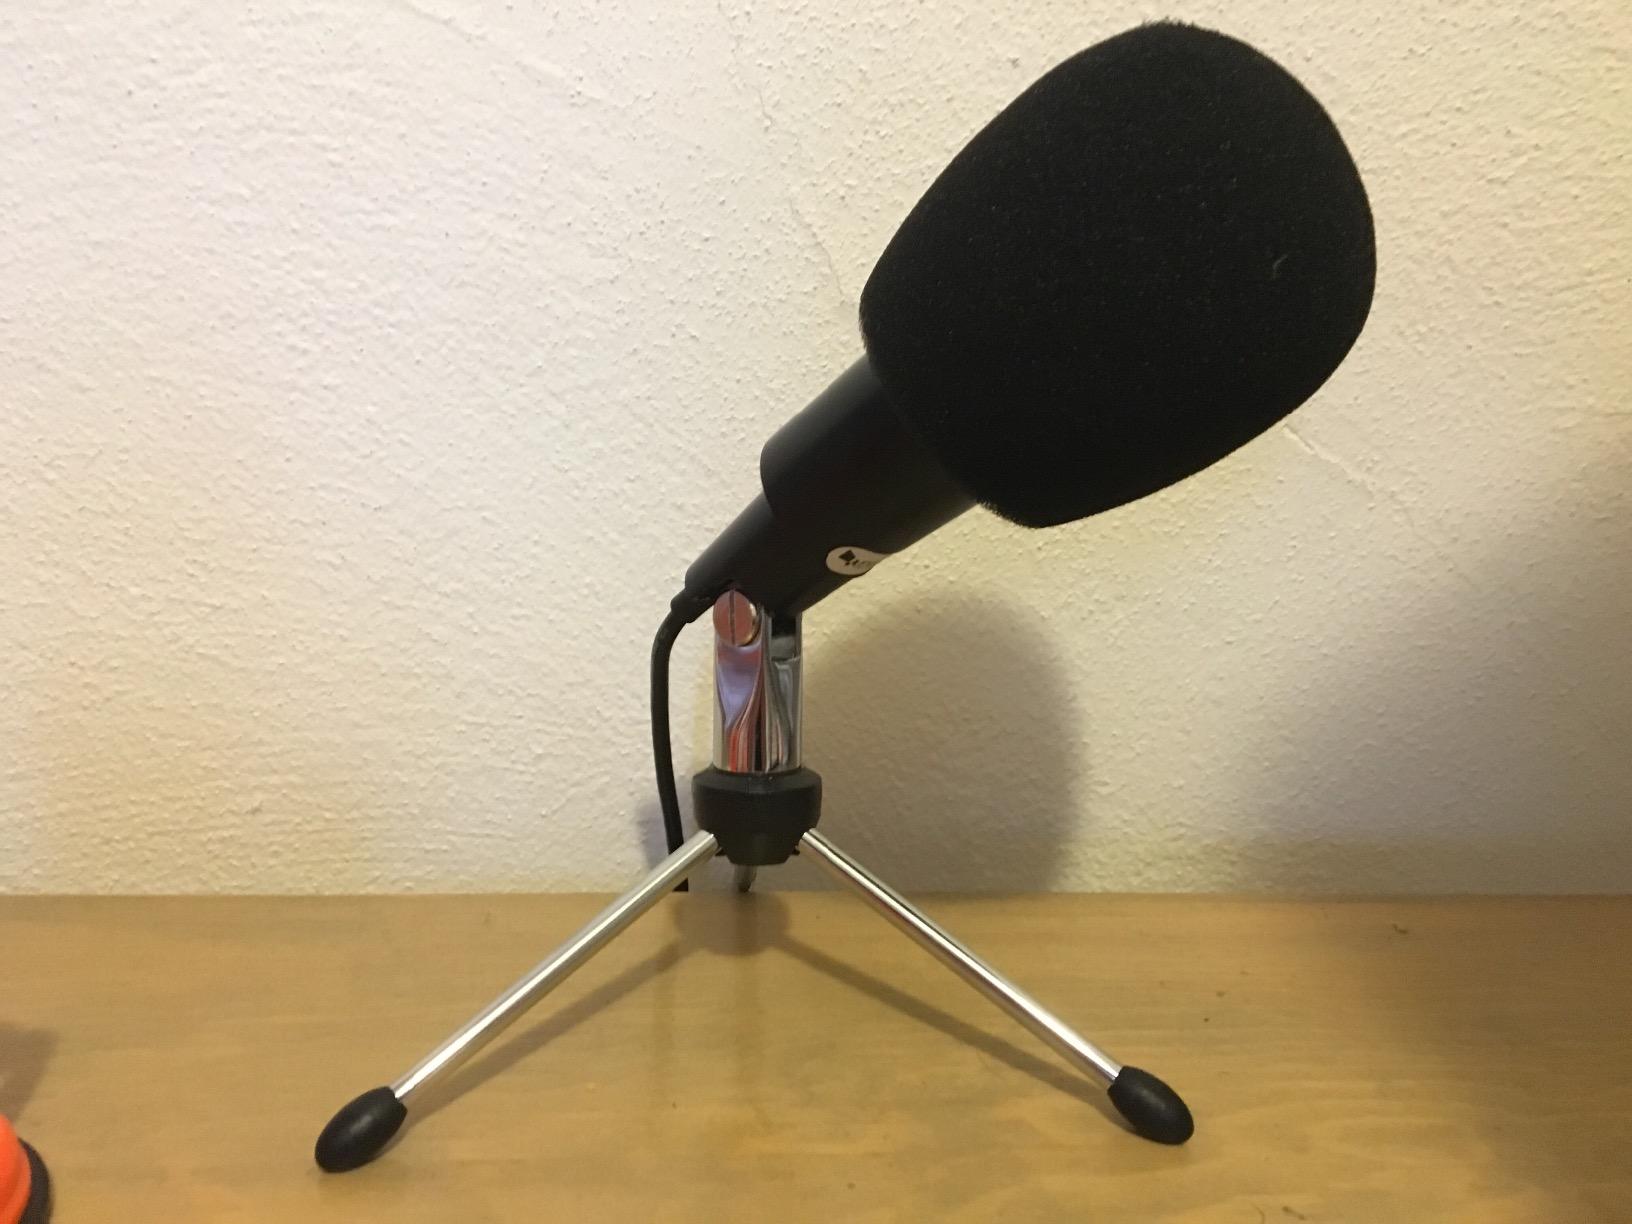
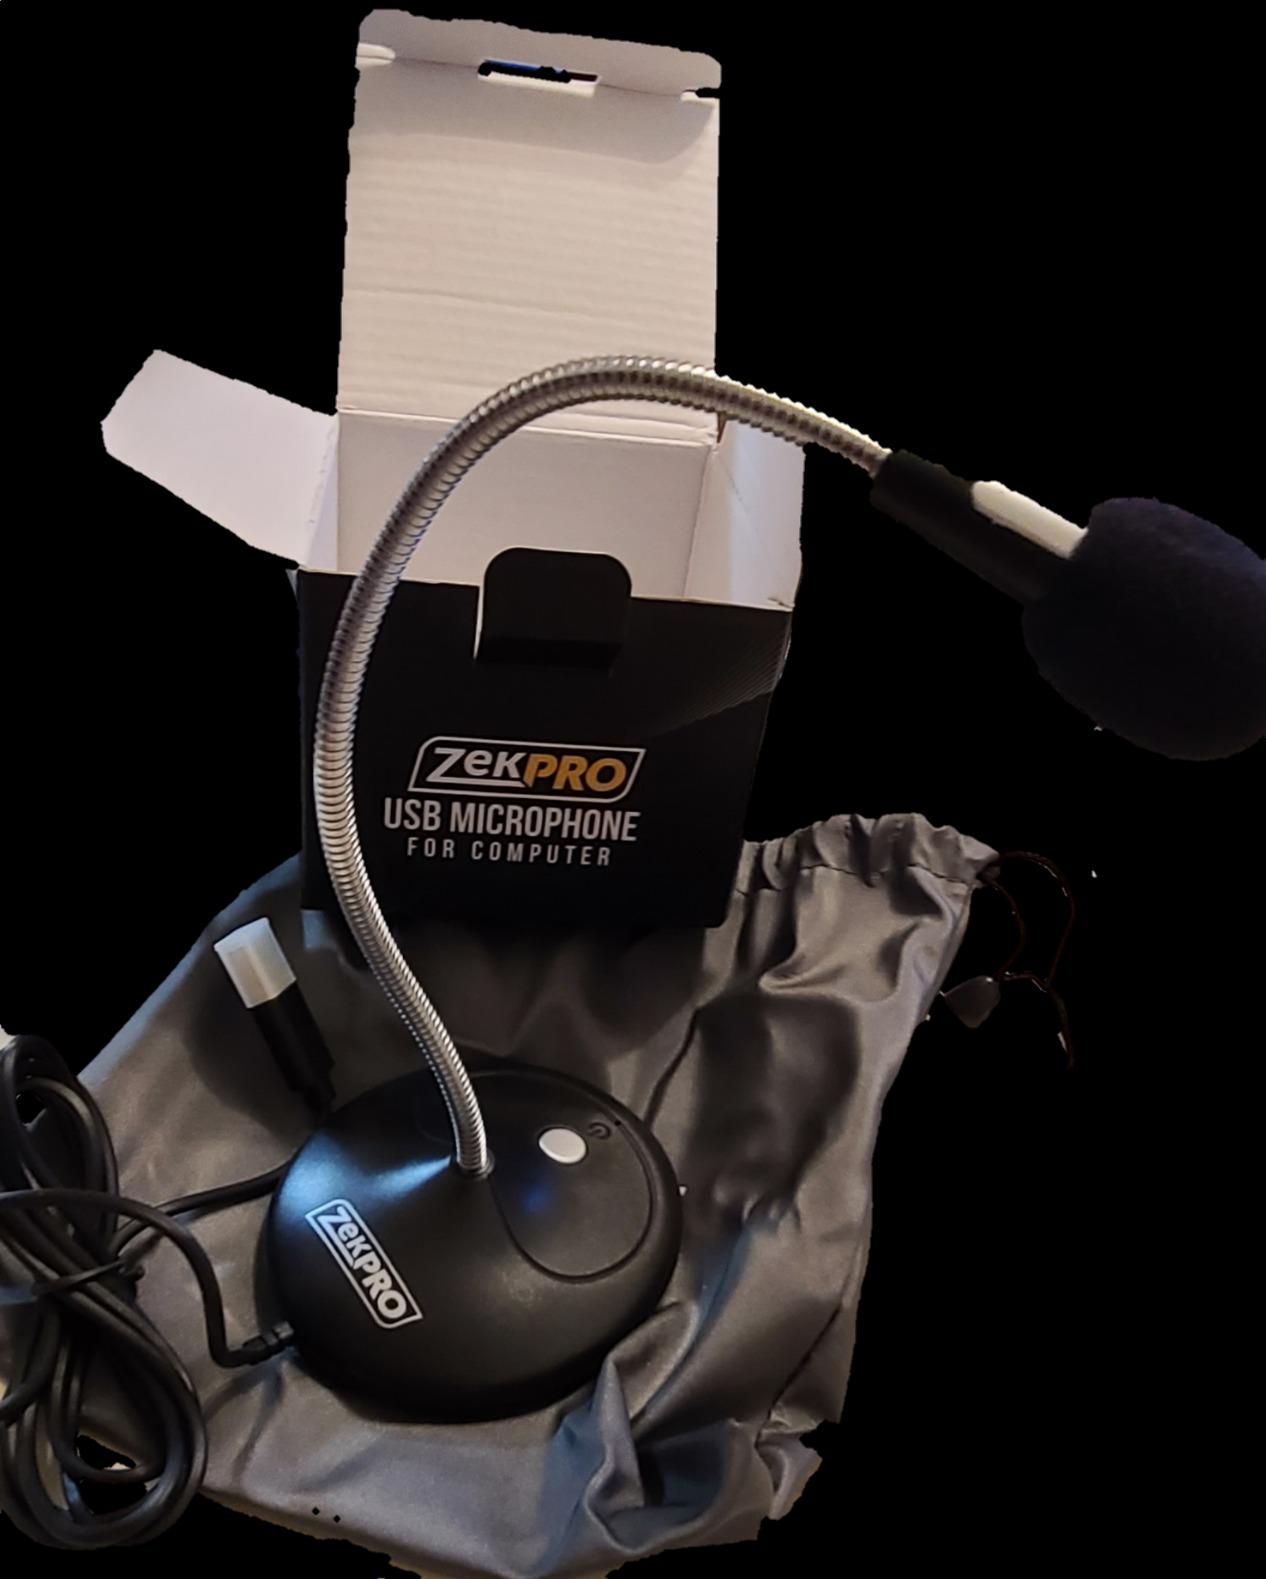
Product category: microphone
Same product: no